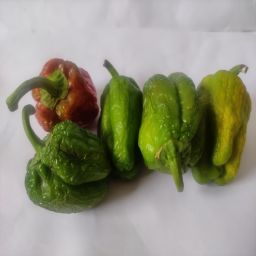
Crop: Bell Pepper
Quality: Old